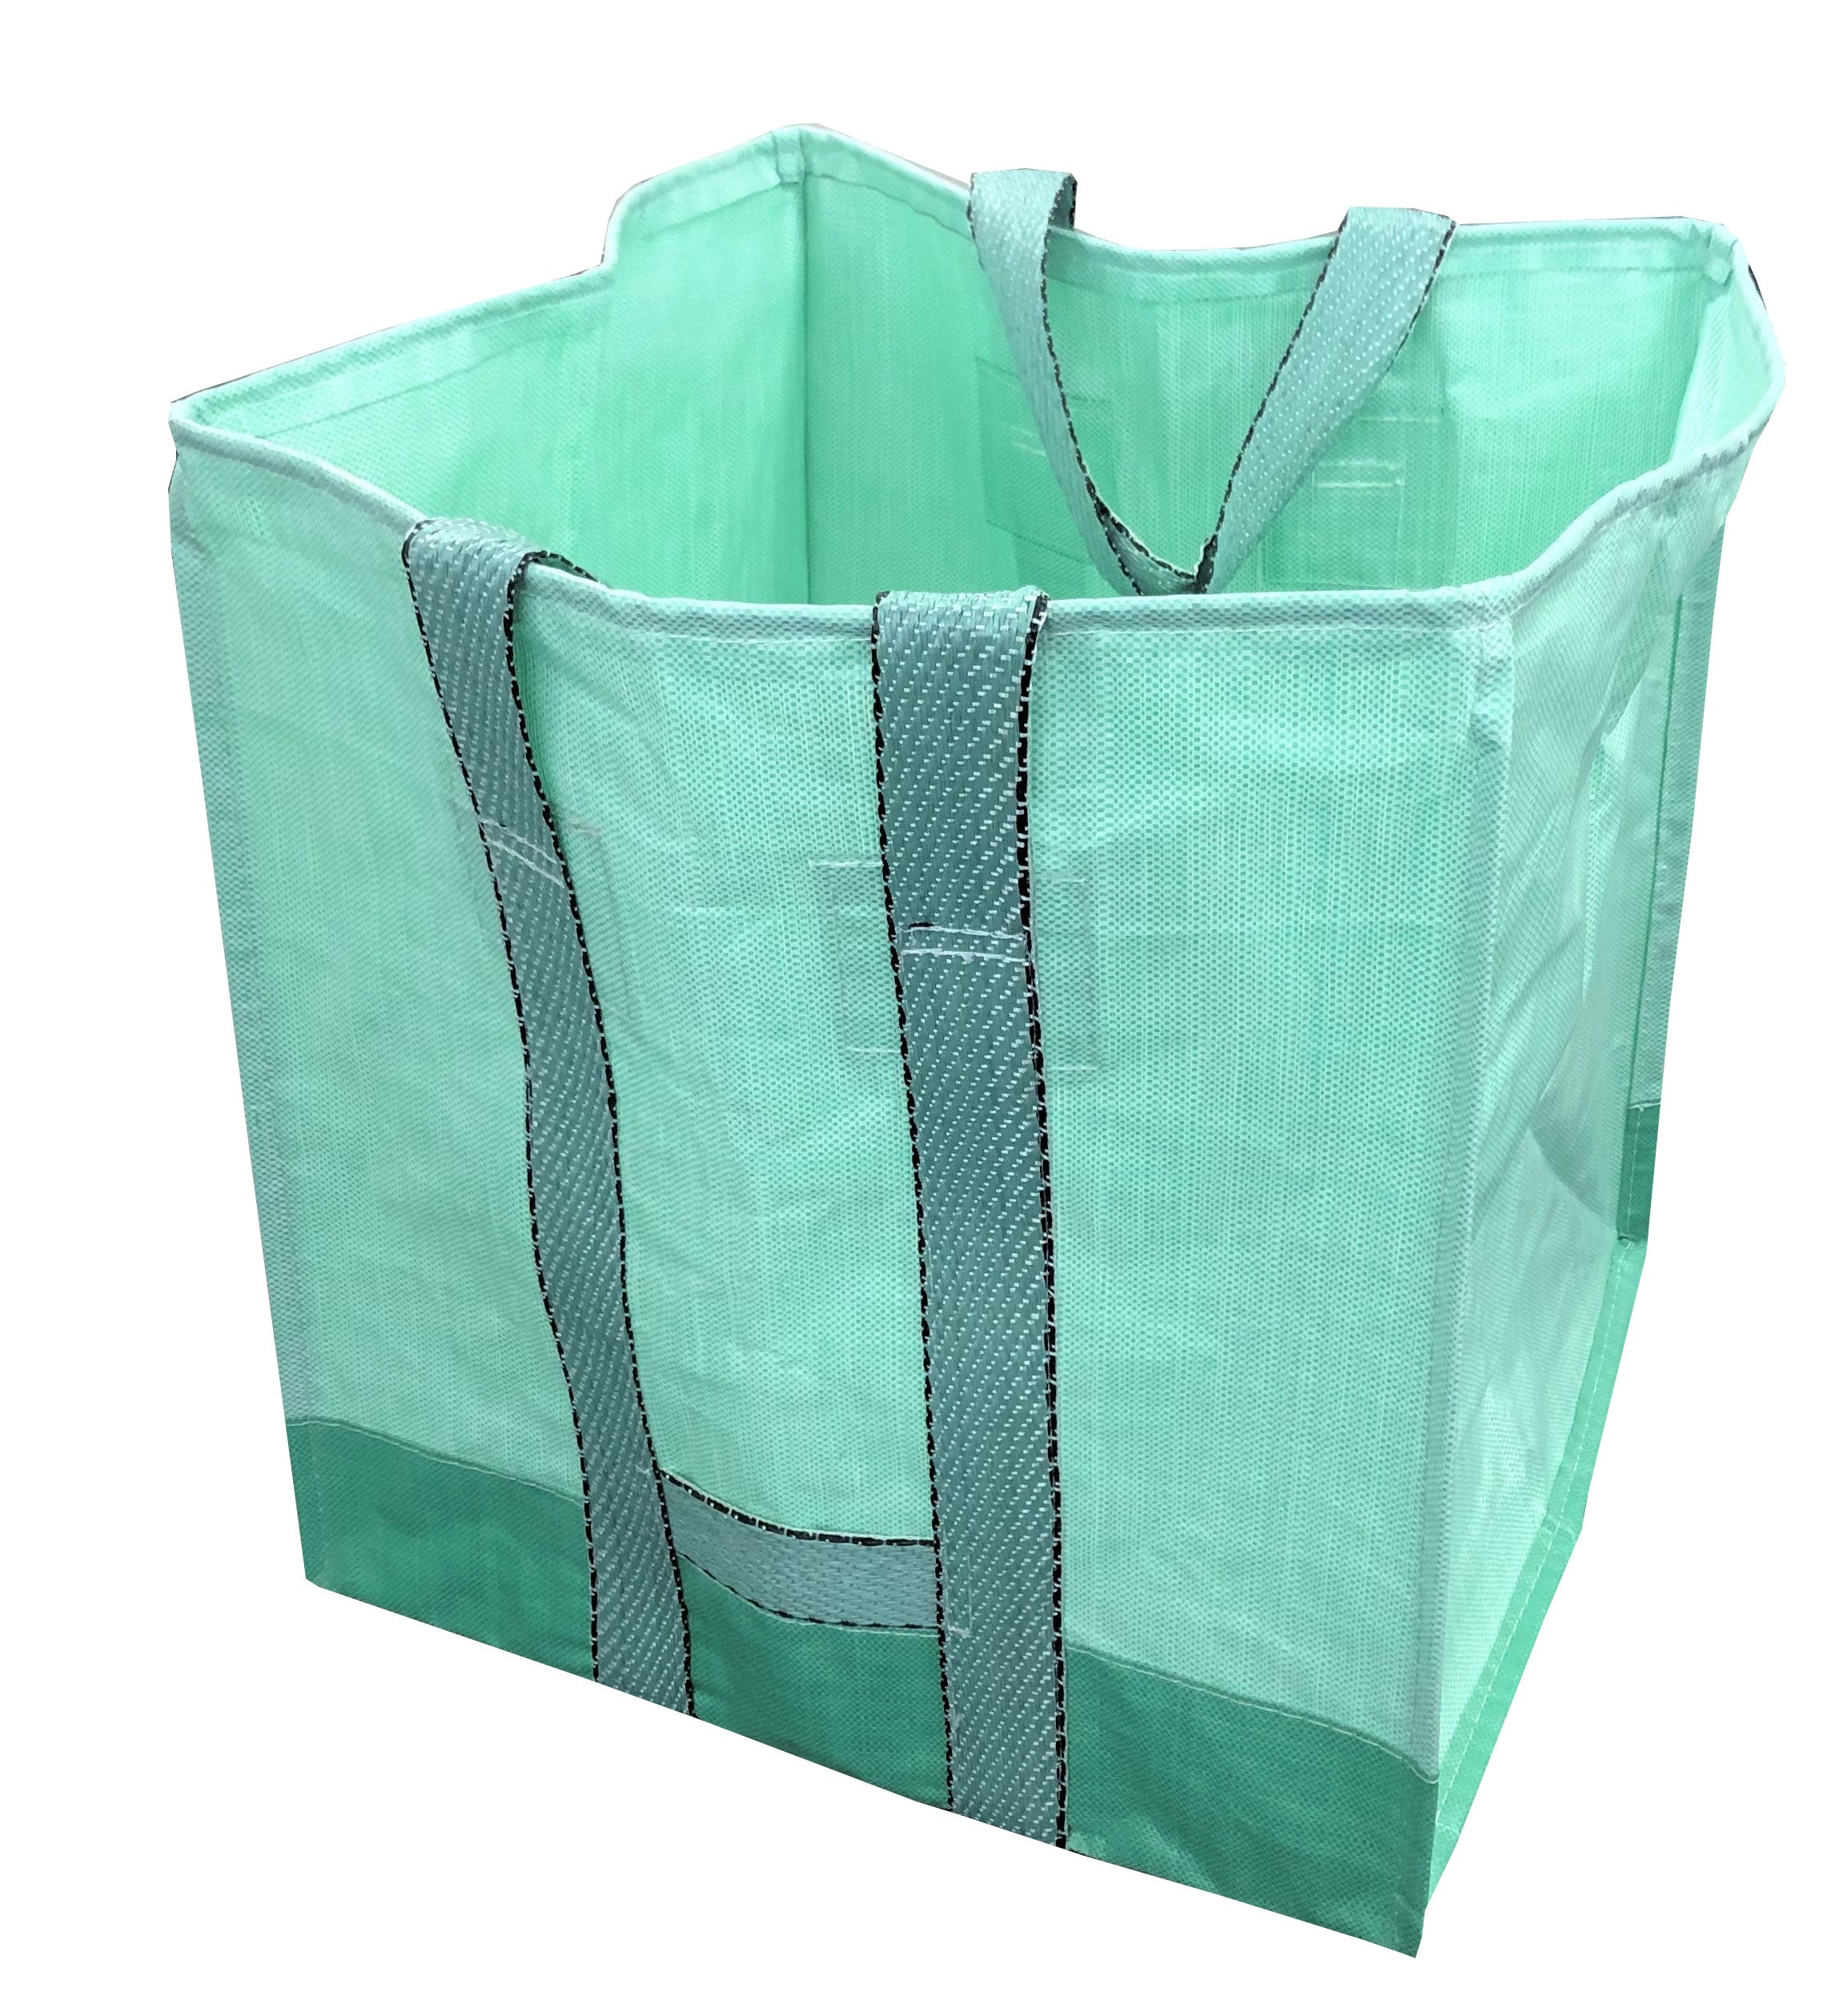
自立式ｶﾞｰﾃﾞﾝﾊﾞｯｸ L 約180L 55*55*60cm
Brand: SHINSEI
落ち葉、切り枝入れ、収穫物、雑草入れ、荷物置き場、簡易ゴミ箱、廃材、くず入れ ポリプロピレン 縦４ヵ所上部にぐるっと一周ワイヤー入り 底面二重構造のため丈夫 横及び底面に取っ手付き
Category: Home & Garden > Lawn & Garden > Gardening > Composting